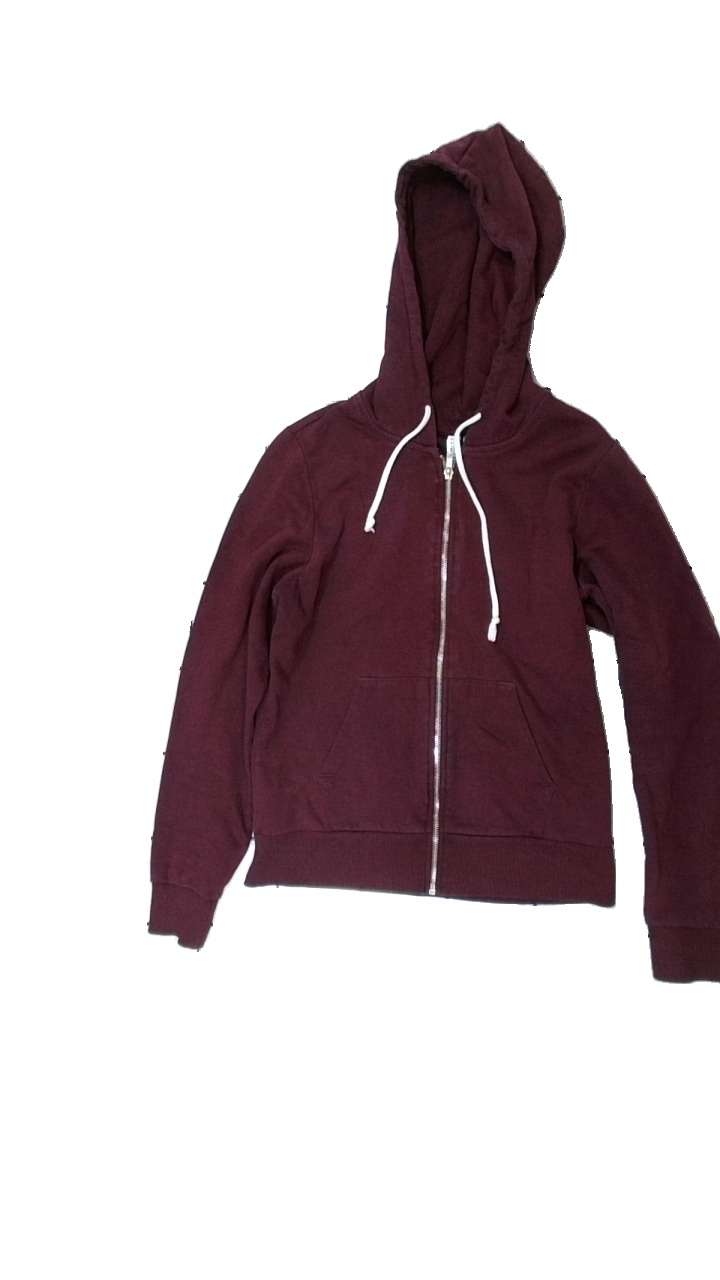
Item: Hoodie (Ladies)
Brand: H&m
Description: lila hoodie med liten fläck fram. lätt nopprig över hela
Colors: Purple
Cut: Regular
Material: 62% cotton 38% polyester
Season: All
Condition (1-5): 3
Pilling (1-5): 4
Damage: fläck
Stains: Minor
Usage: Reuse
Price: <50